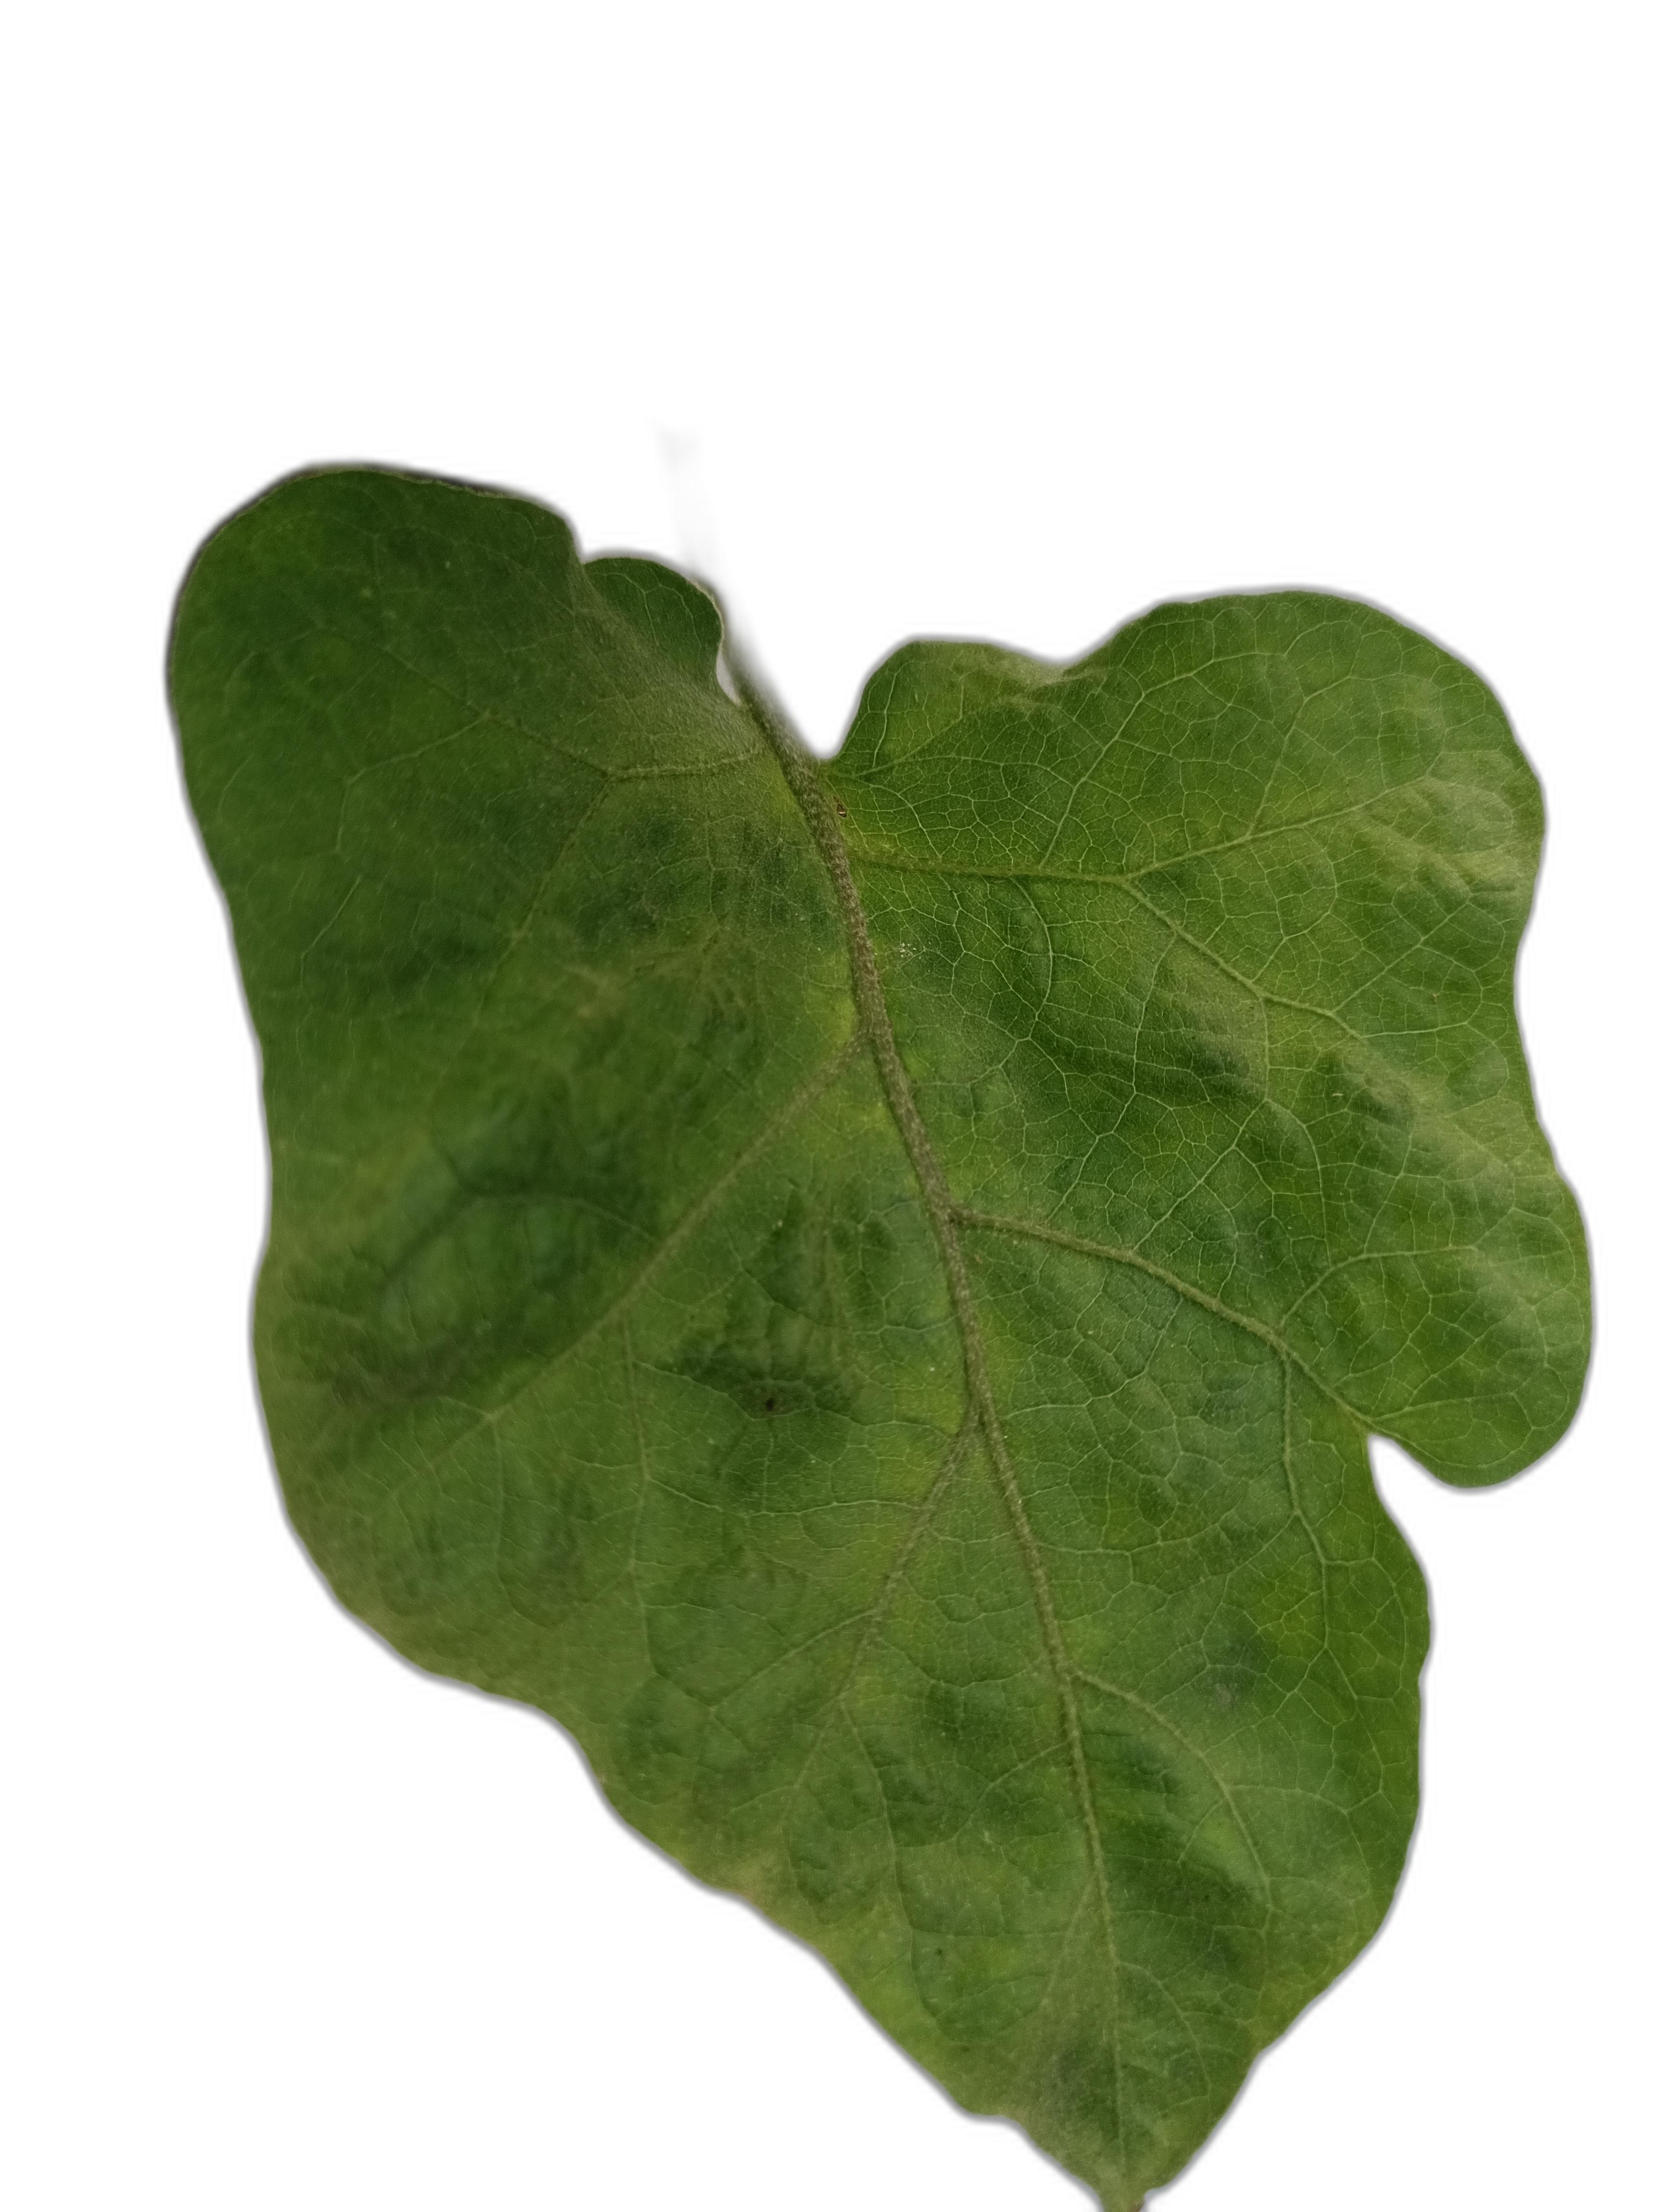
Label: Mosaic Virus Disease